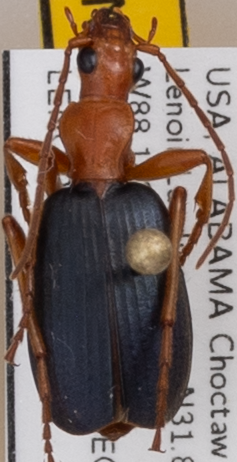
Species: Brachinus alternans
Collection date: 2021-07-14
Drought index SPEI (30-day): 1.01
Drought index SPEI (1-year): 1.28
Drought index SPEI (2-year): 2.09